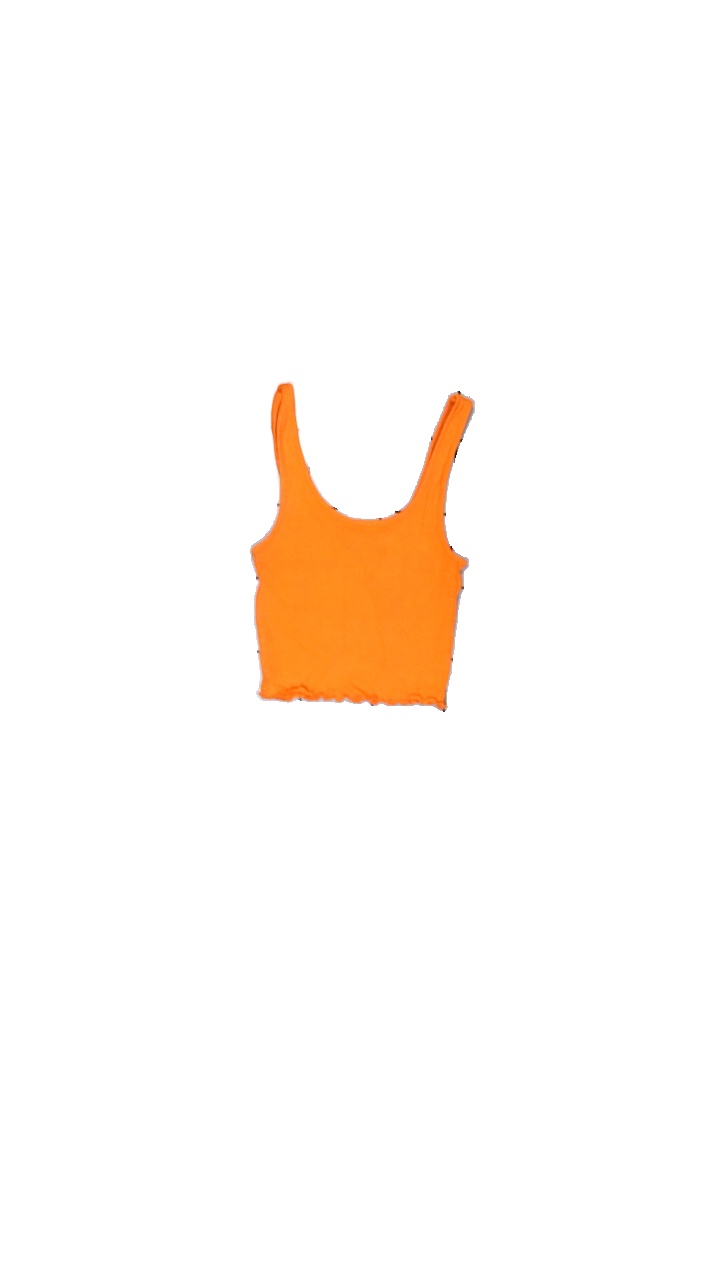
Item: Top (Ladies)
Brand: Bikbok
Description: ribbad kort top
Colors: Orange
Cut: C-collar
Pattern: Other
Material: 100% bomull
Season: All
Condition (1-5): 5
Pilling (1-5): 5
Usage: Reuse
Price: <50